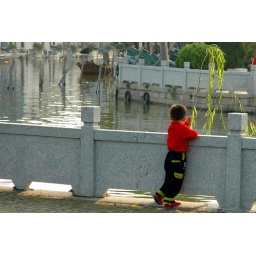
A young boy plays with a tree branch as he stares pensively down a canal in Zhouzhuan, China.